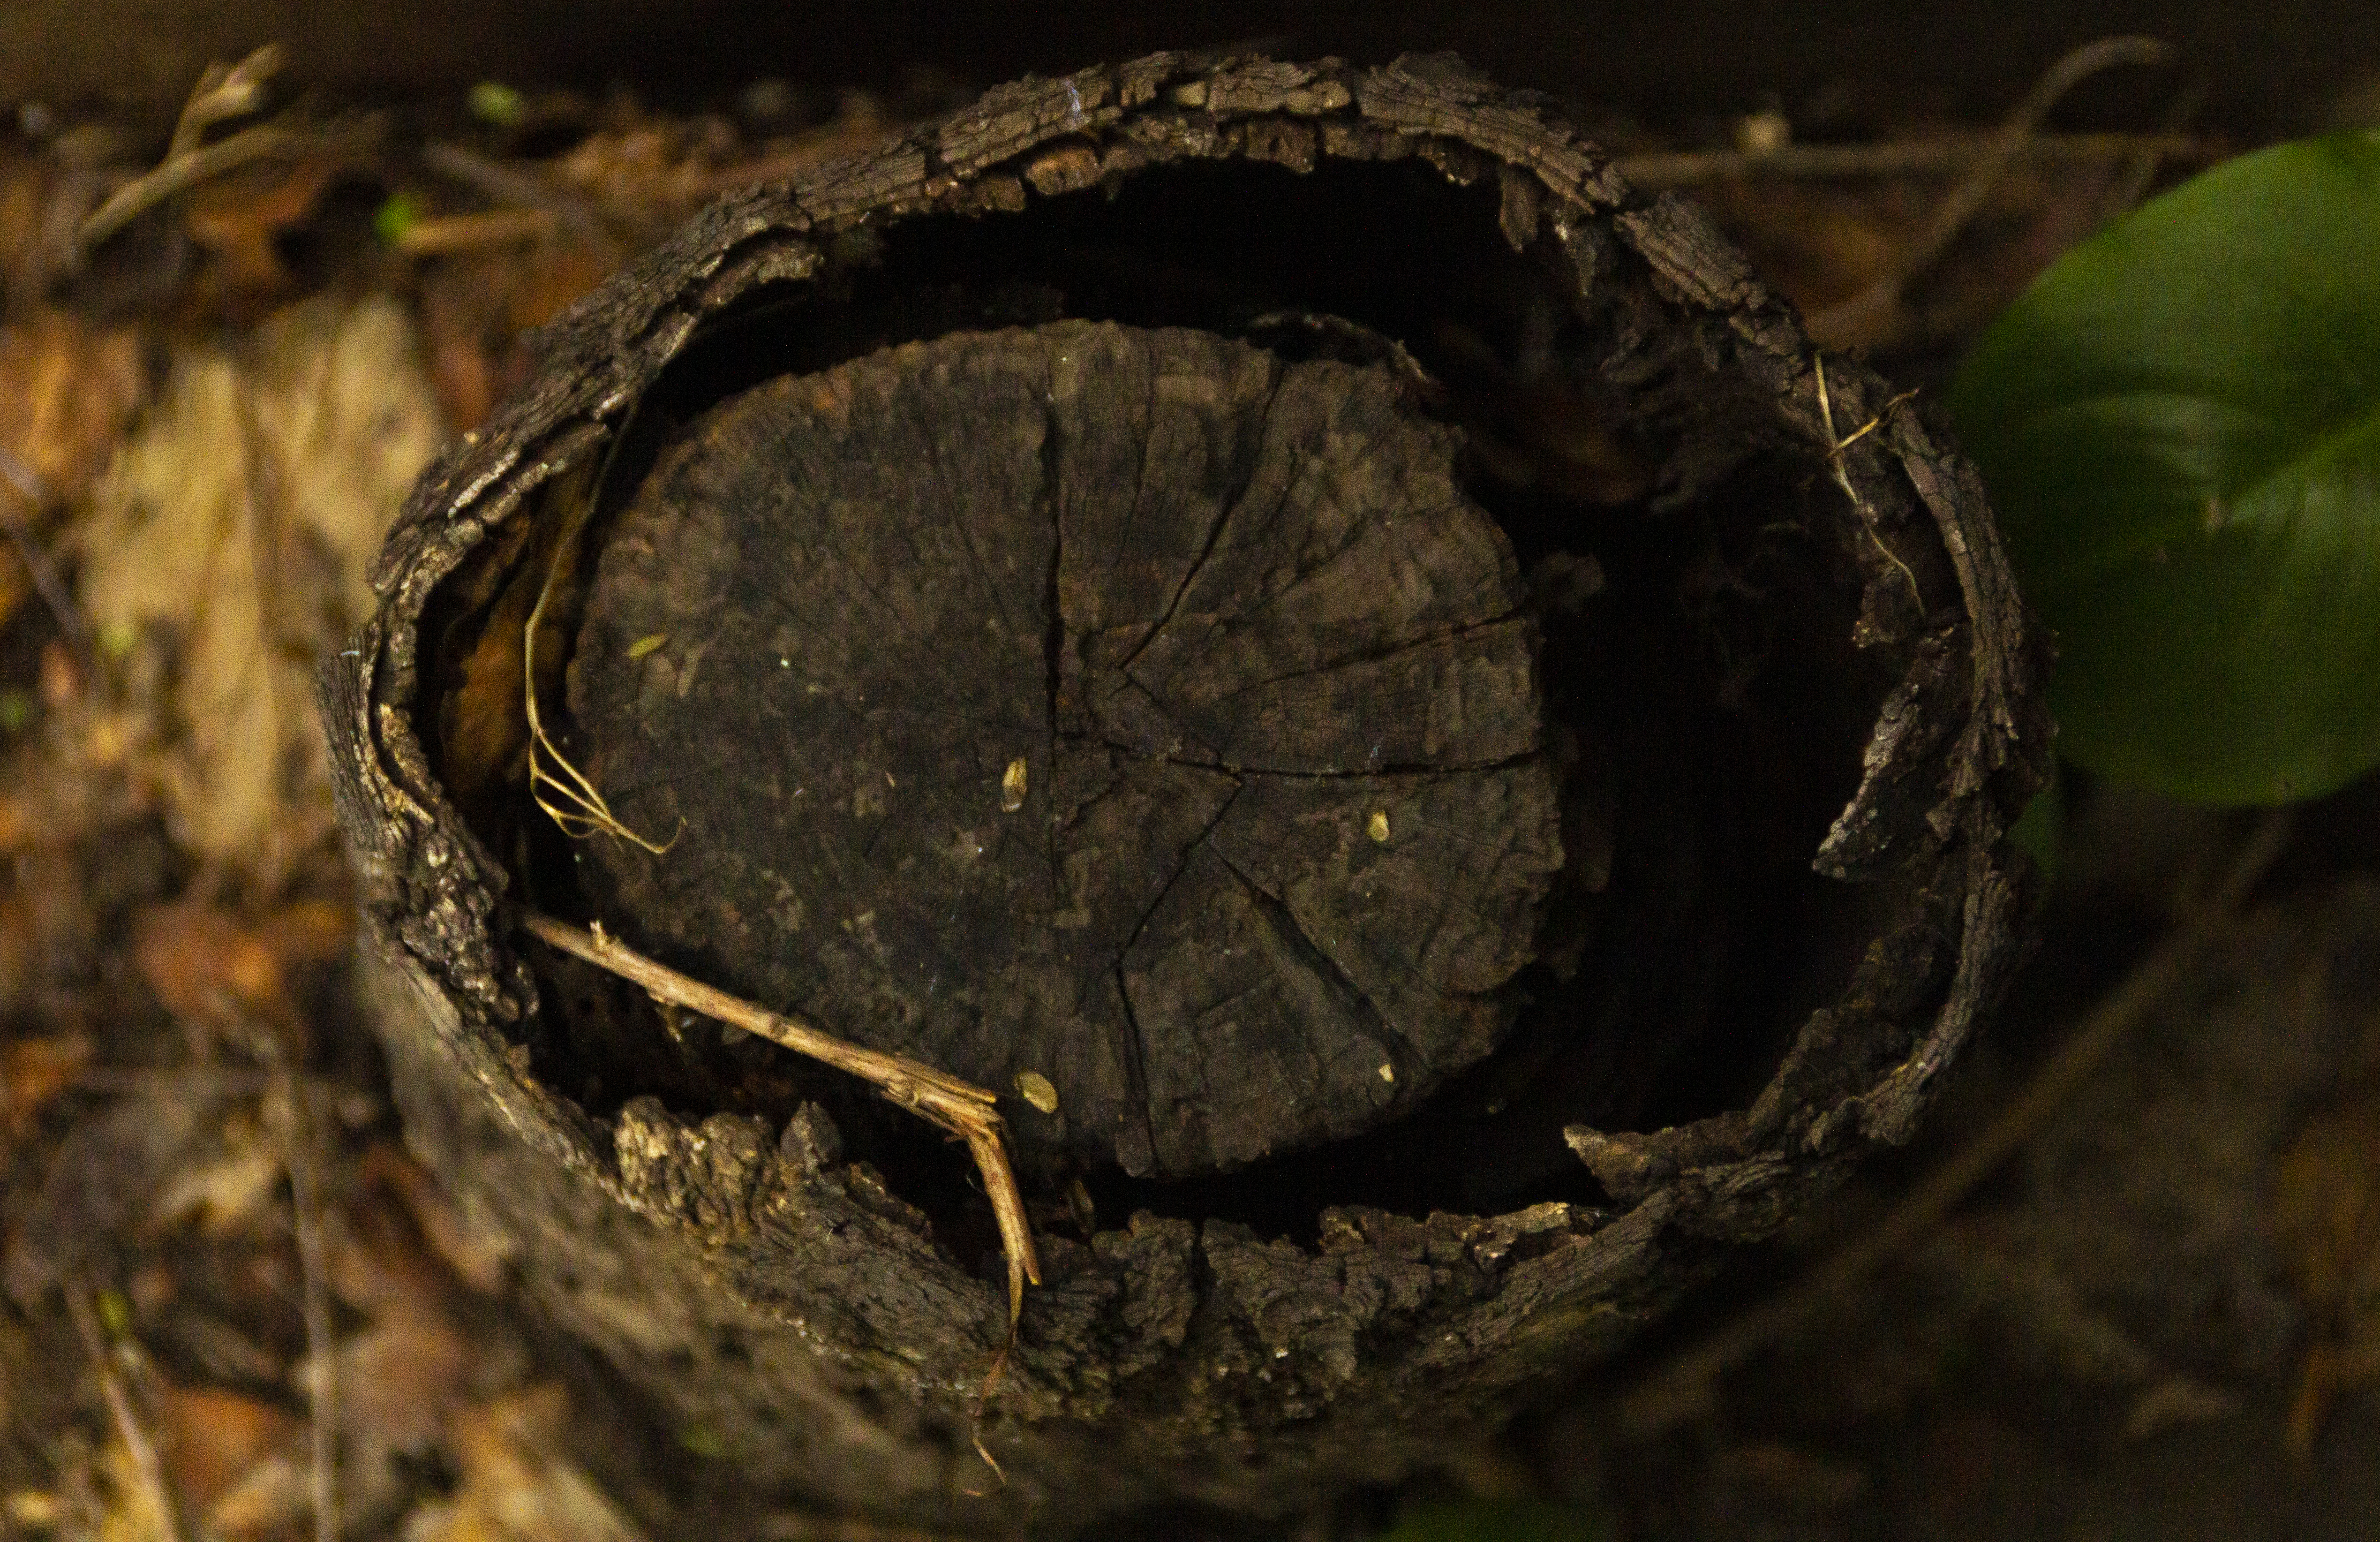
natural, plant, wood, branch, natural material, automotive tire, twig, trunk, tree, grass, tree stump, terrestrial plant, circle, forest, soil, landscape, wildlife, macro photography, natural landscape, still life photography, plant stem, rock, terrestrial animal, woodland, pattern, birch family